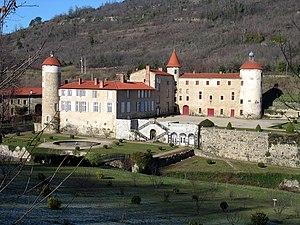
Château de la Batisse à coté du village de Chanonat (Puy-de-Dôme, France).
Le château de la Bâtisse est un château français, situé sur la commune de Chanonat, dans le Puy-de-Dôme.
Cet article recense les sites naturels protégés dans le Puy-de-Dôme, en France.
Chanonat est une commune française située dans le département du Puy-de-Dôme, en région Auvergne-Rhône-Alpes. Elle fait partie de l'aire urbaine de Clermont-Ferrand.